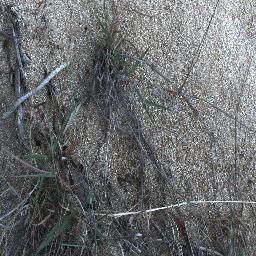
Label: negative